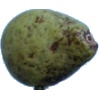
Label: Pear Stone 1